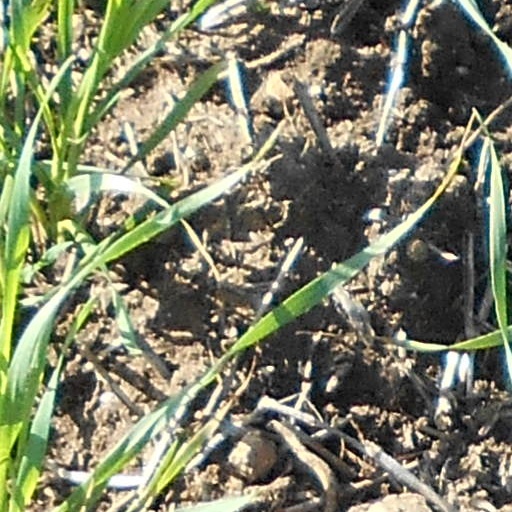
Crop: wheat